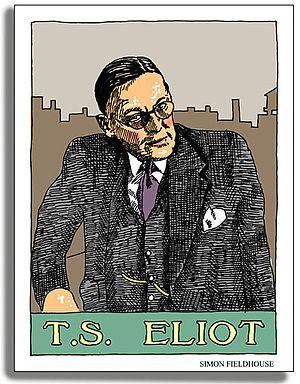
T. S. Eliot, de son nom complet Thomas Stearns Eliot, est un poète, dramaturge et critique littéraire américain naturalisé britannique. Il a reçu le prix Nobel de littérature en 1948.
Robert Browning, né à Camberwell, Surrey, le 7 mai 1812 et mort à Venise le 12 décembre 1889, est un poète et dramaturge britannique, reconnu comme l'un des deux plus grands créateurs poétiques de l'Angleterre victorienne, l'égal, quoique dans un style tout différent, de Tennyson.